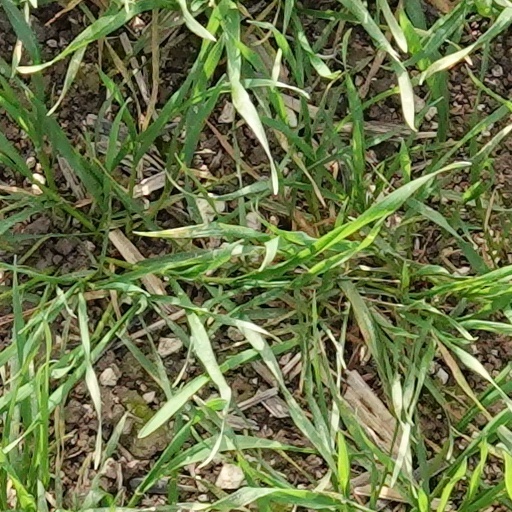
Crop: wheat